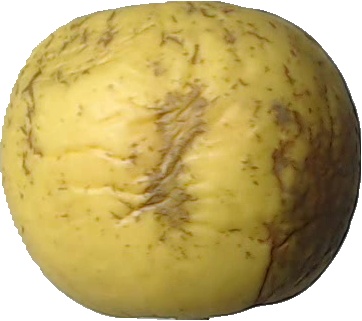
Label: apple_golden_1